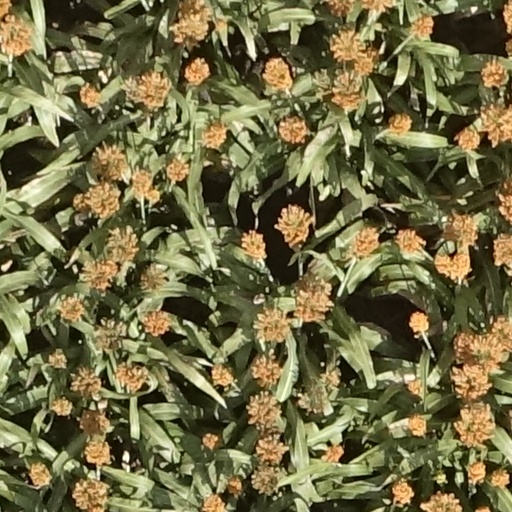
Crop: sorghum